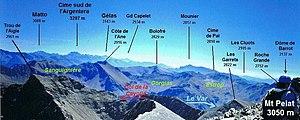
Panorama légendé des sommets - jusqu'au massif franco-italien du Mercantour-Argentera - à l'est et au sud-est du Mont-Pelat (3050 m) situé à la limite des départements 04 (Alpes de Haute-Provence) et 06 (Alpes-Maritimes) en FRANCE.
Le mont Pelat est un sommet de 3 051 m d'altitude situé dans la chaîne des Alpes du Sud entre la haute vallée du Verdon à l'ouest, la haute vallée du Var à l'est et la vallée du Bachelard au nord. Situé dans le département des Alpes-de-Haute-Provence, il a donné son nom au massif du Pelat. Ce sommet est également situé dans la zone centrale du parc national du Mercantour. Il est le 3 000 réputé comme le plus facile des Alpes du Sud.